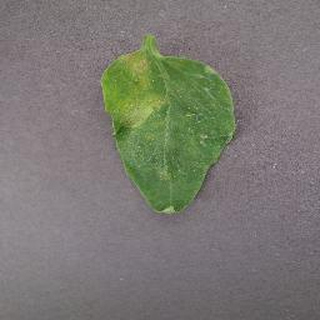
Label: tomato_late_blight